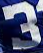
Number: 3